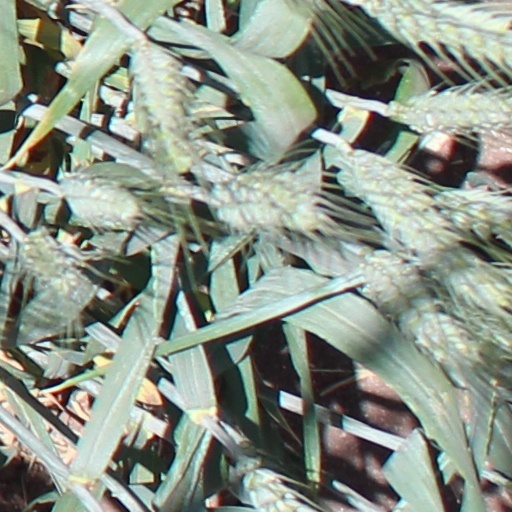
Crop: wheat